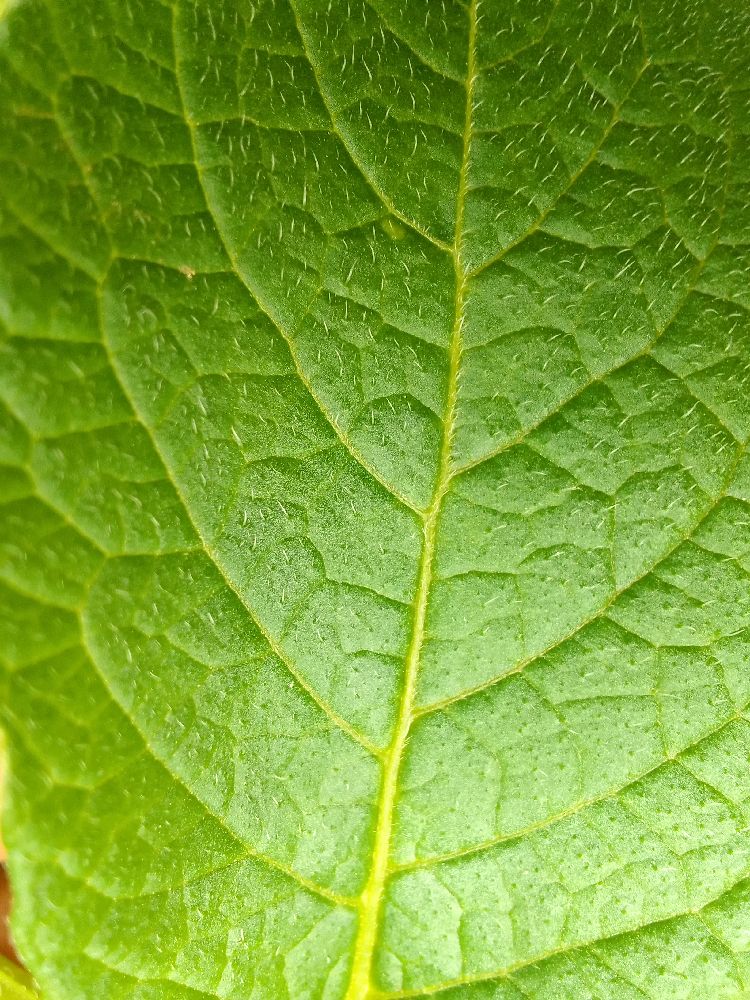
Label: Healthy